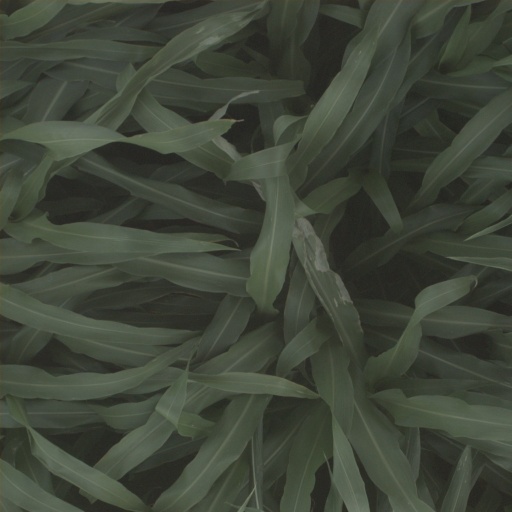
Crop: sorghum